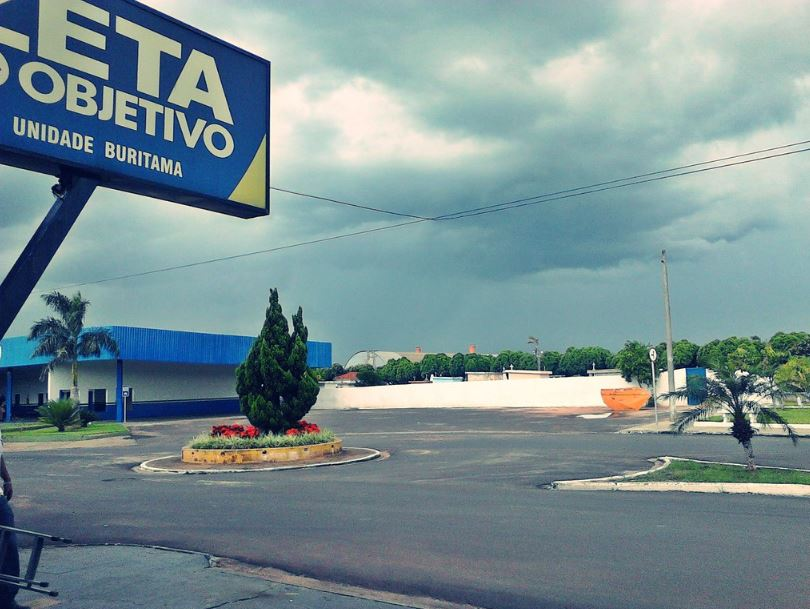
Fire: no
Smoke: no